One Second (film)

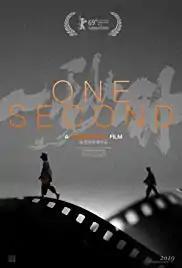
Theatrical release poster

One Second is a 2020 Chinese drama film directed by Zhang Yimou, about a man who escapes from a prison farm during the Cultural Revolution. The film is based on the novel "The Criminal Lu Yanshi", by author Geling Yan. Yan is not credited in the film, which has led to controversy.